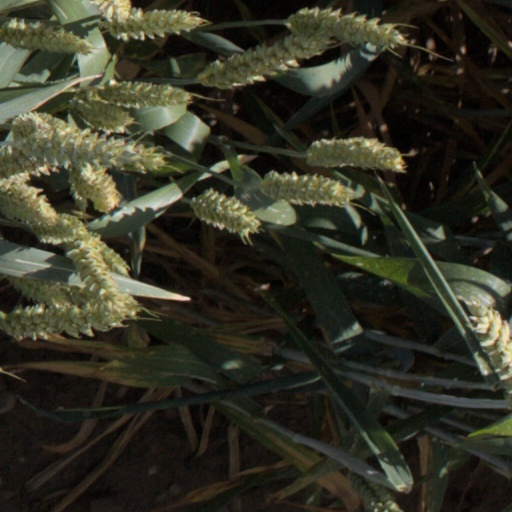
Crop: wheat